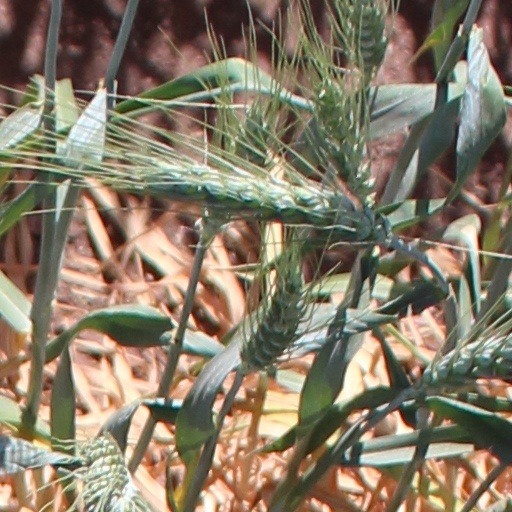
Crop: wheat